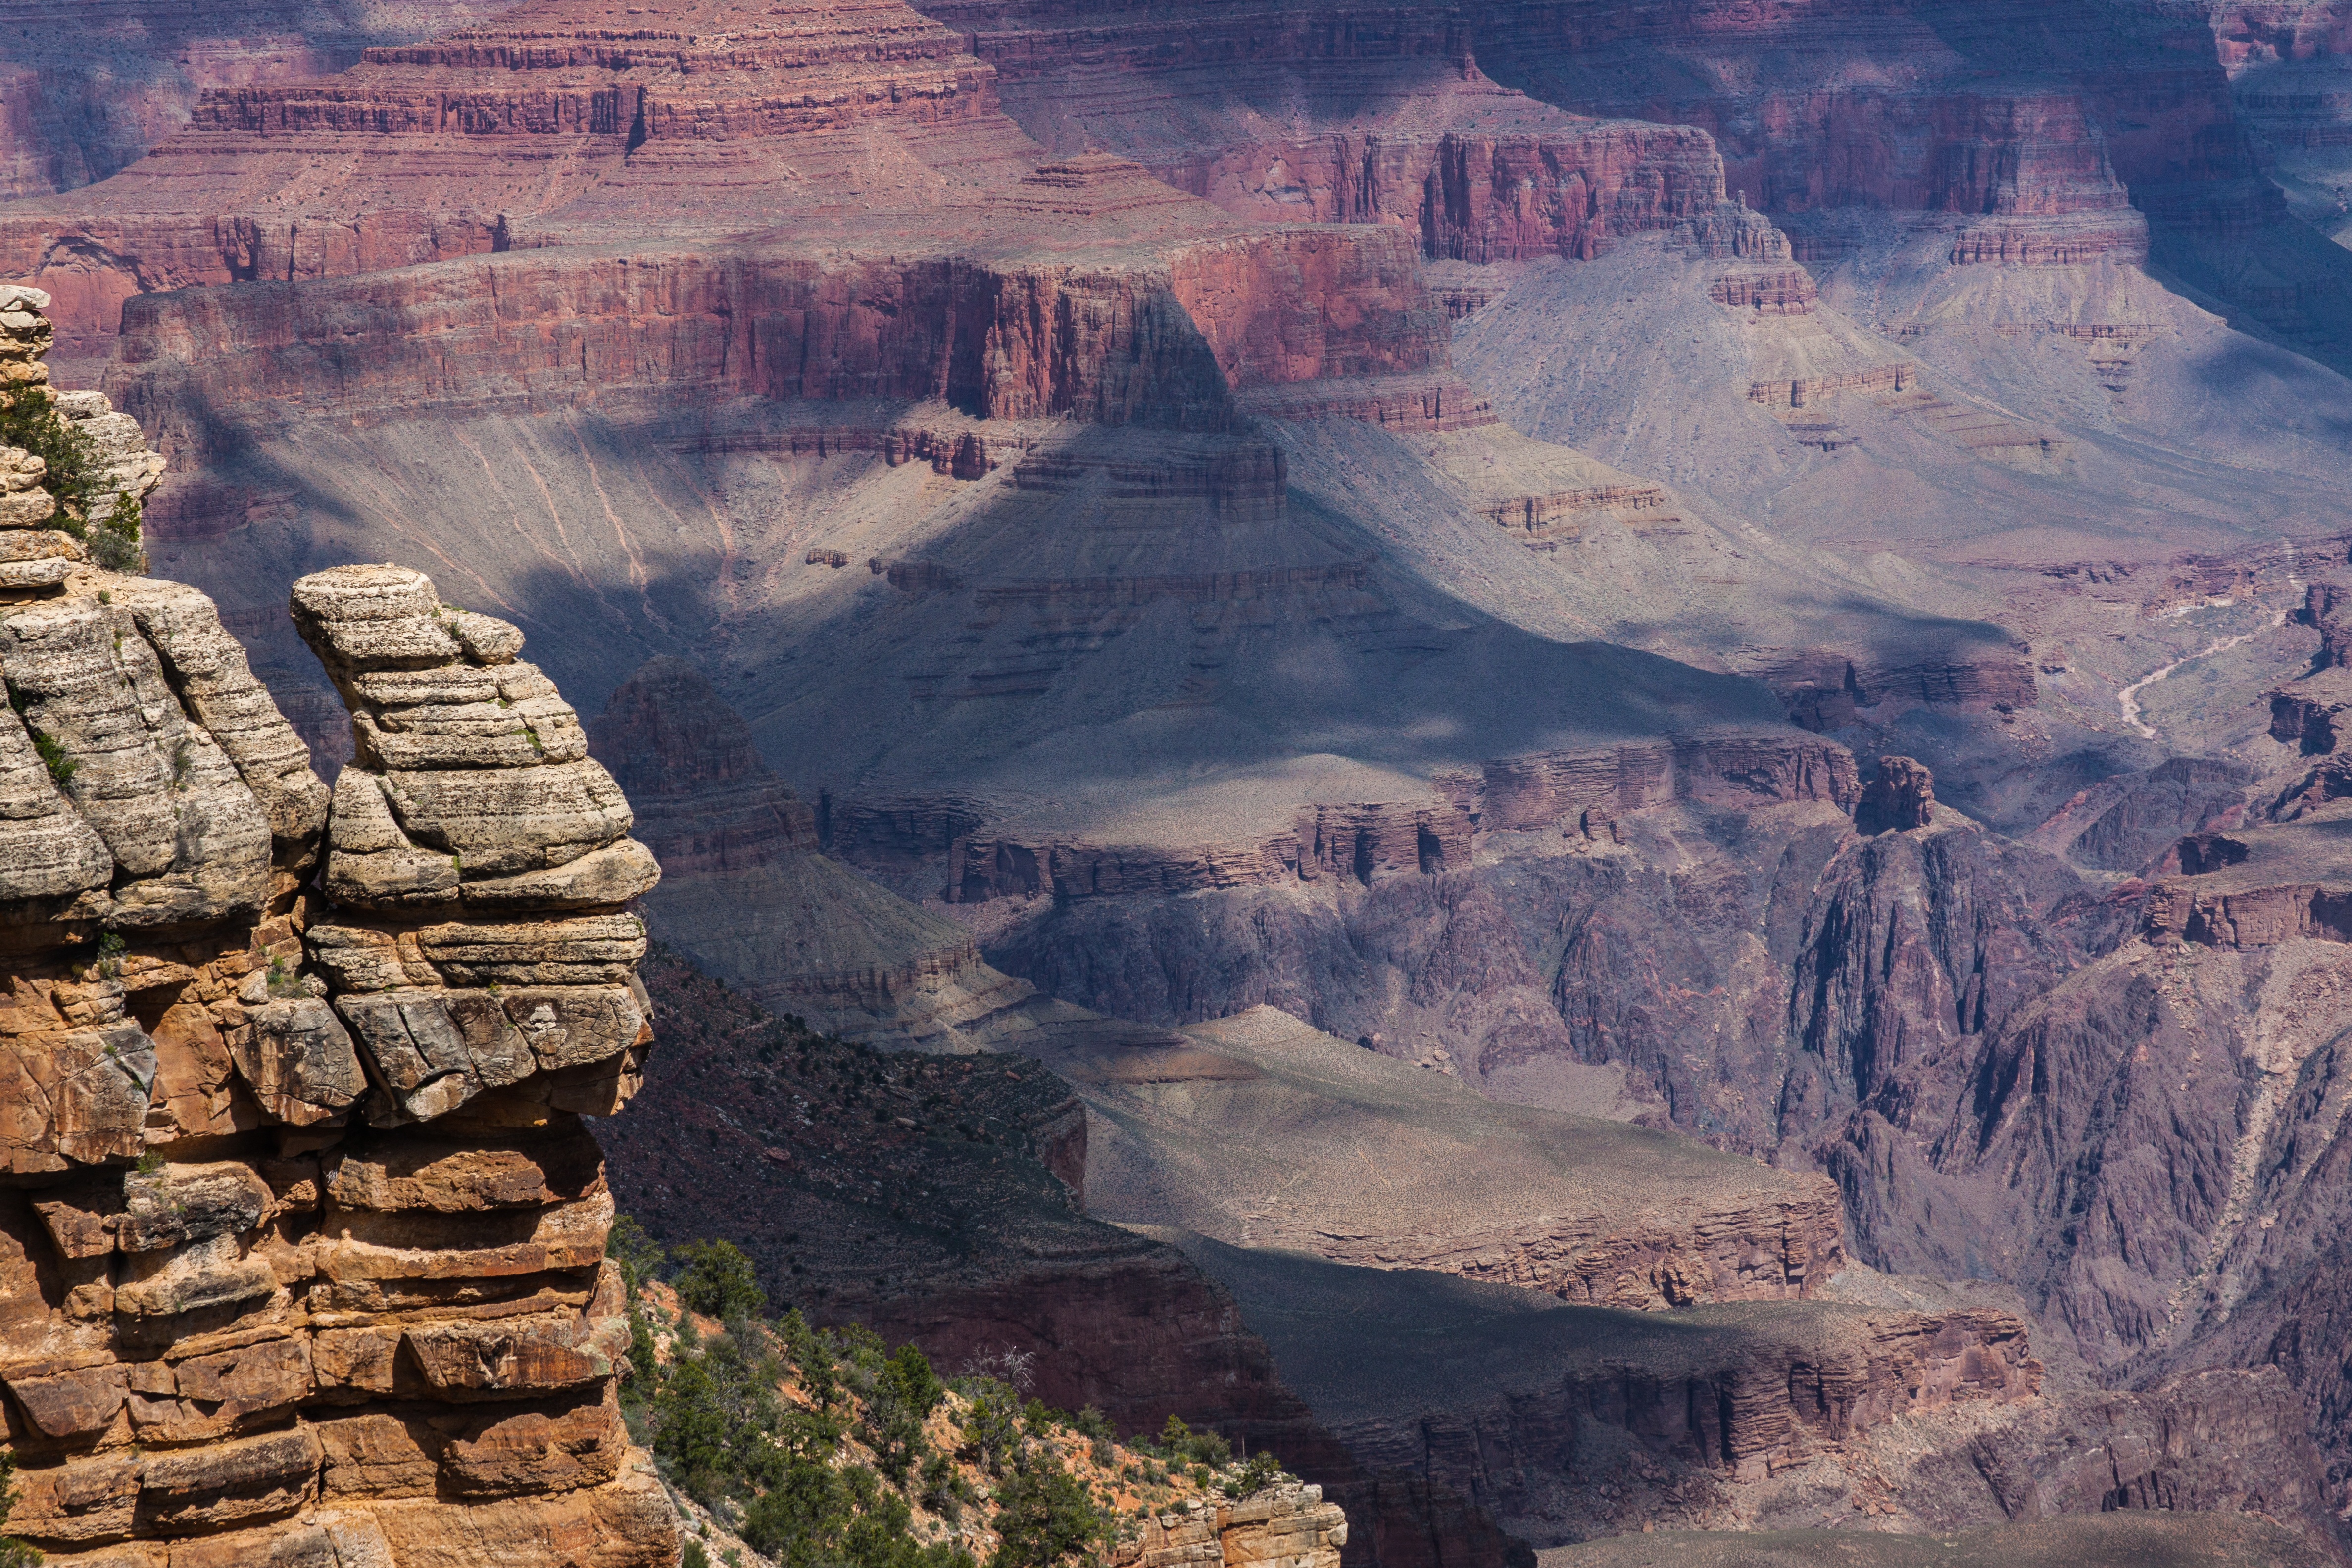
landscape, nature, valley, formation, scenery, canyon, national park, geology, badlands, plateau, vista, grandcanyon, wadi, landform, geographical feature